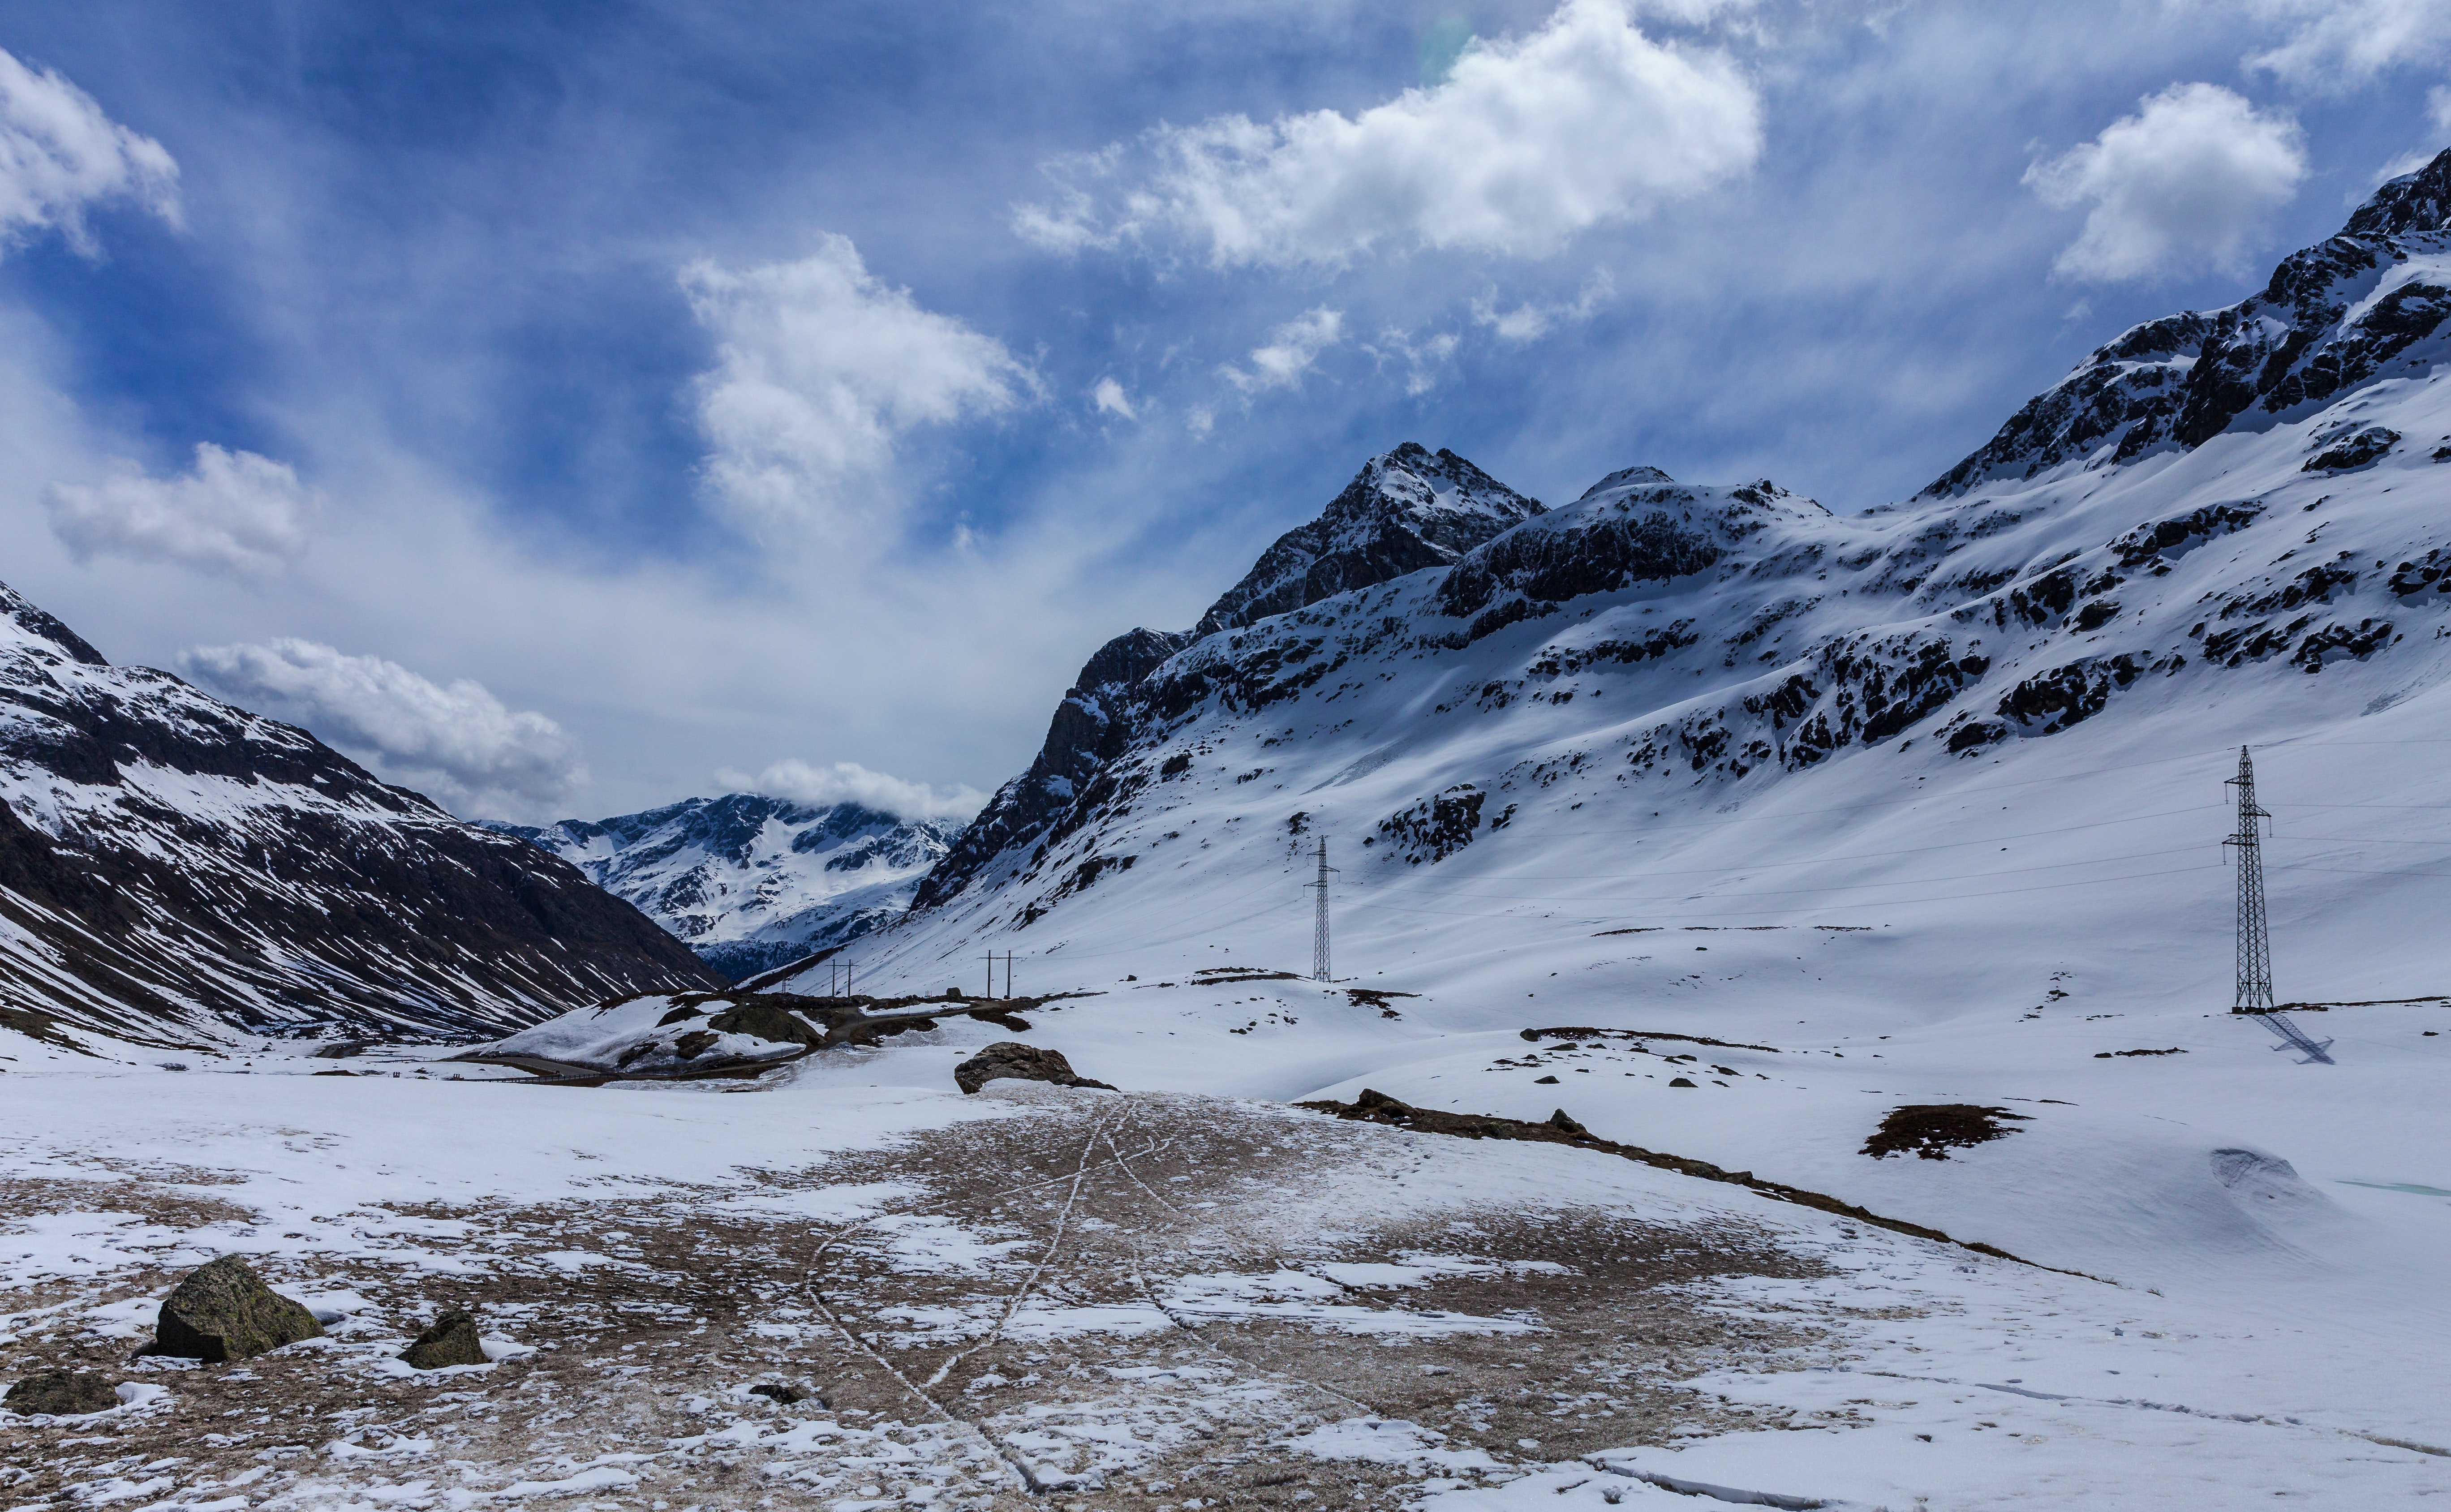
mountainous landforms, mountain, highland, snow, mountain range, glacial landform, sky, geological phenomenon, alps, winter, natural landscape, mountain pass, wilderness, ridge, fell, cloud, massif, valley, hill, moraine, glacier, cirque, ice, landscape, slope, terrain, hill station, ice cap, summit, freezing, road, tundra, fjord, ar te, national park, mount scenery, arctic, plateau, nunatak